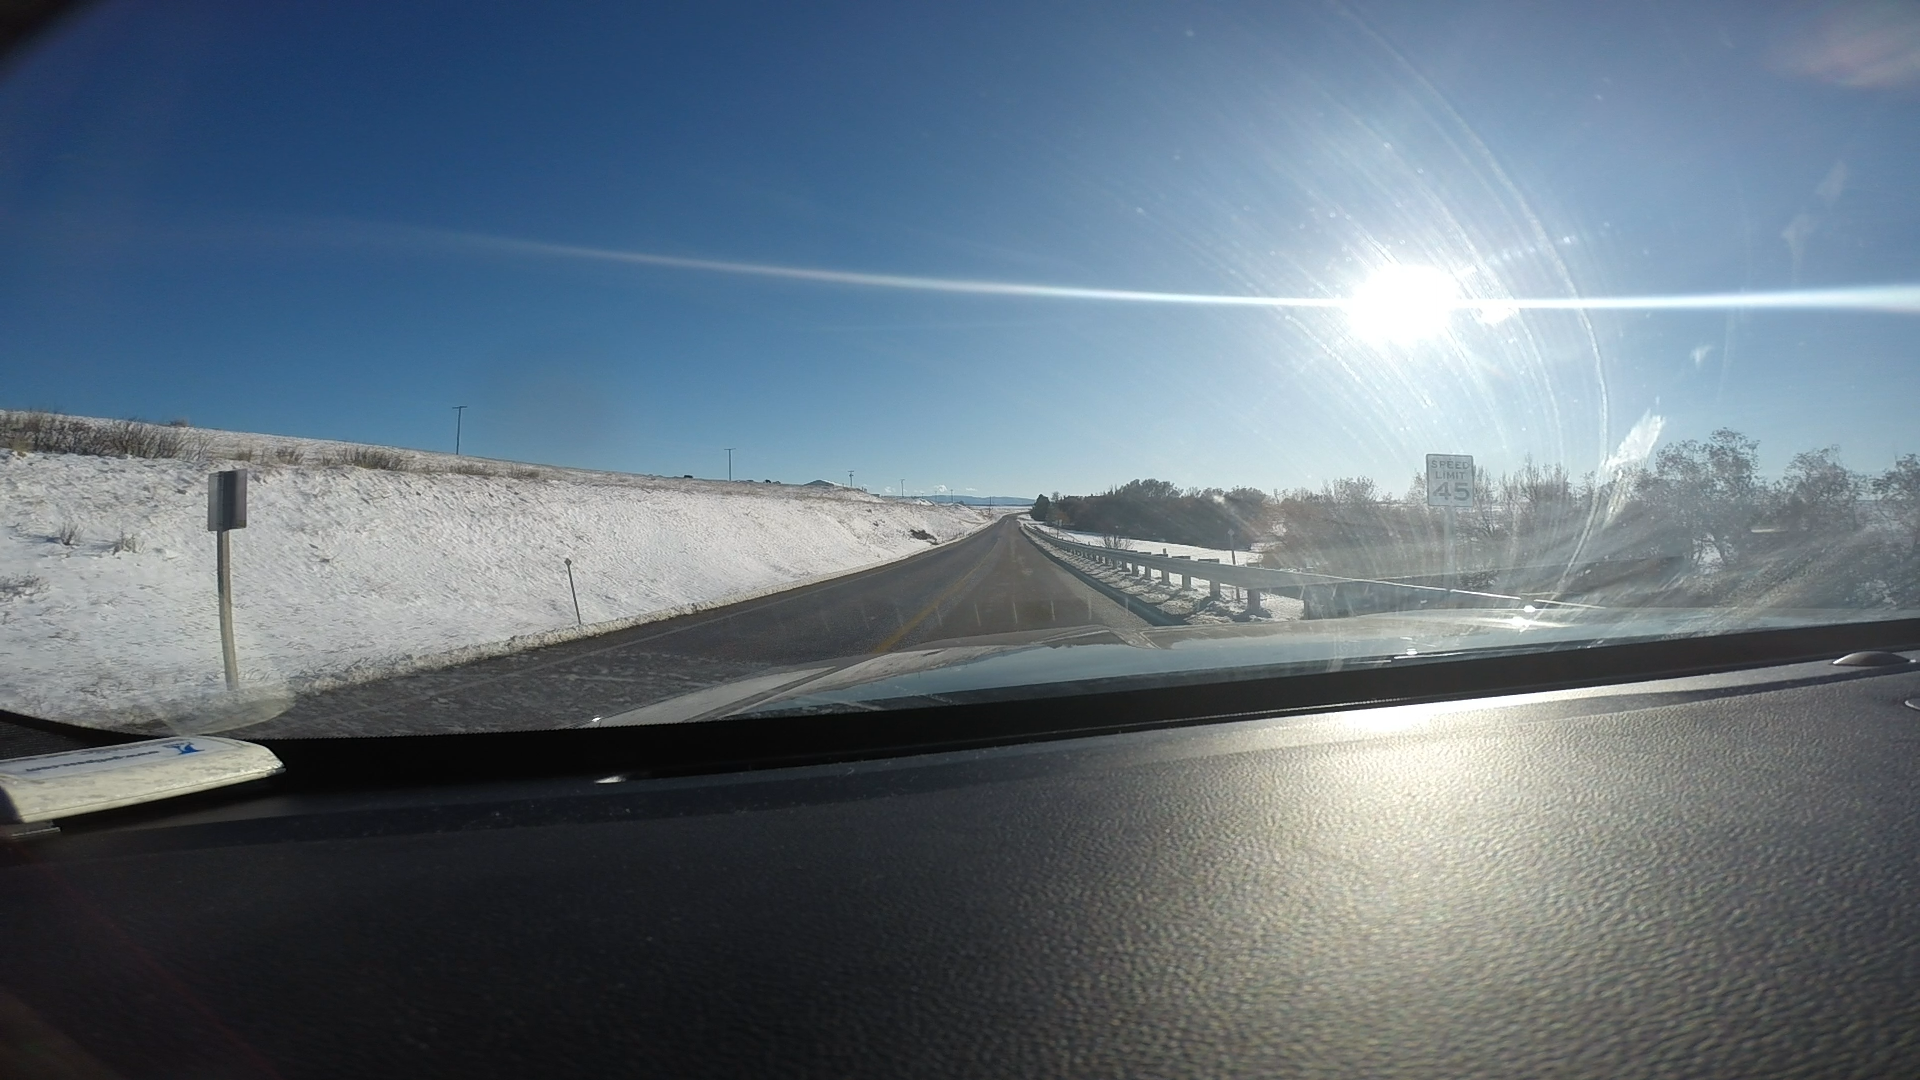
Speed limit sign label: mph45